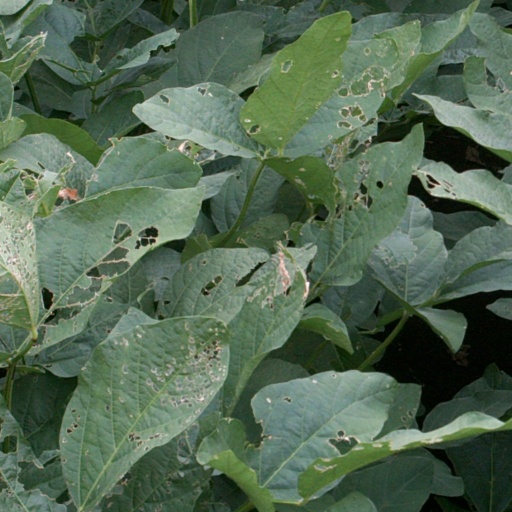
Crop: soybean